Ben Breedlove

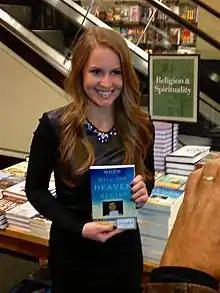
Ally Breedlove and Ken Abraham co-author a memoir of Breedlove's life titled "When Will the Heaven Begin".

On December 1, 2013, CNN aired an Anderson Cooper special highlighting the near-death stories of Dr. Mary Neal, Anita Moorjani and Benjamin Breedlove.